Platine Wars

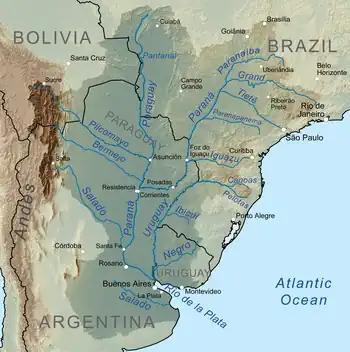
Map of the Río de la Plata Basin

The Platine Wars is a term used by Brazilian historiography to refer to a series of diplomatic and military conflicts along the 19th century between the Empire of Brazil and neighbouring countries in the Río de la Plata Basin.